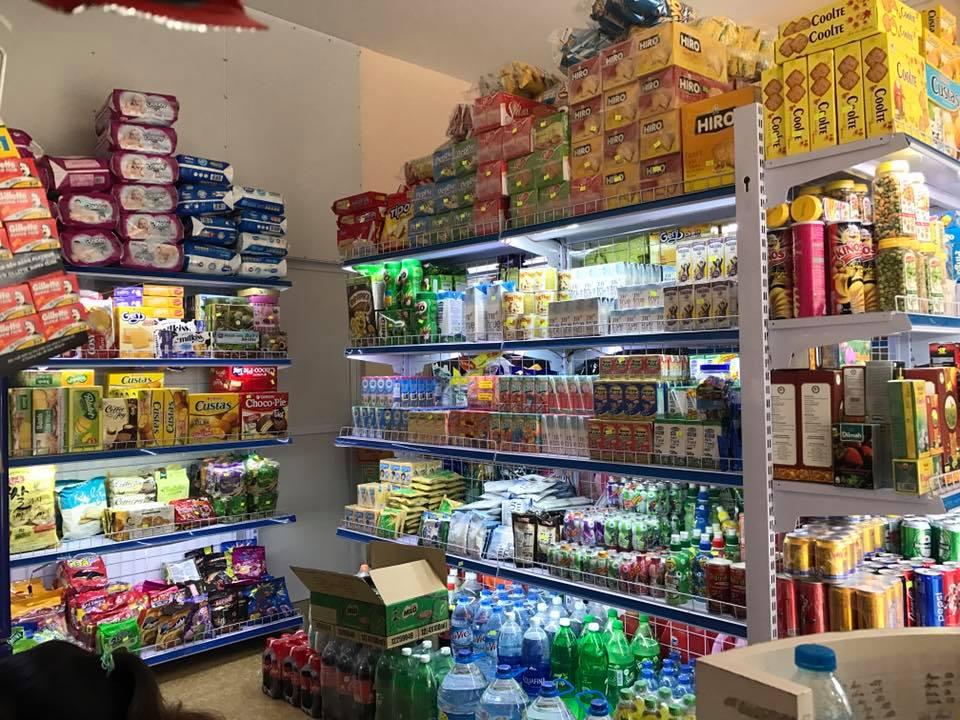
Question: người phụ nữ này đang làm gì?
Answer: đang ngồi